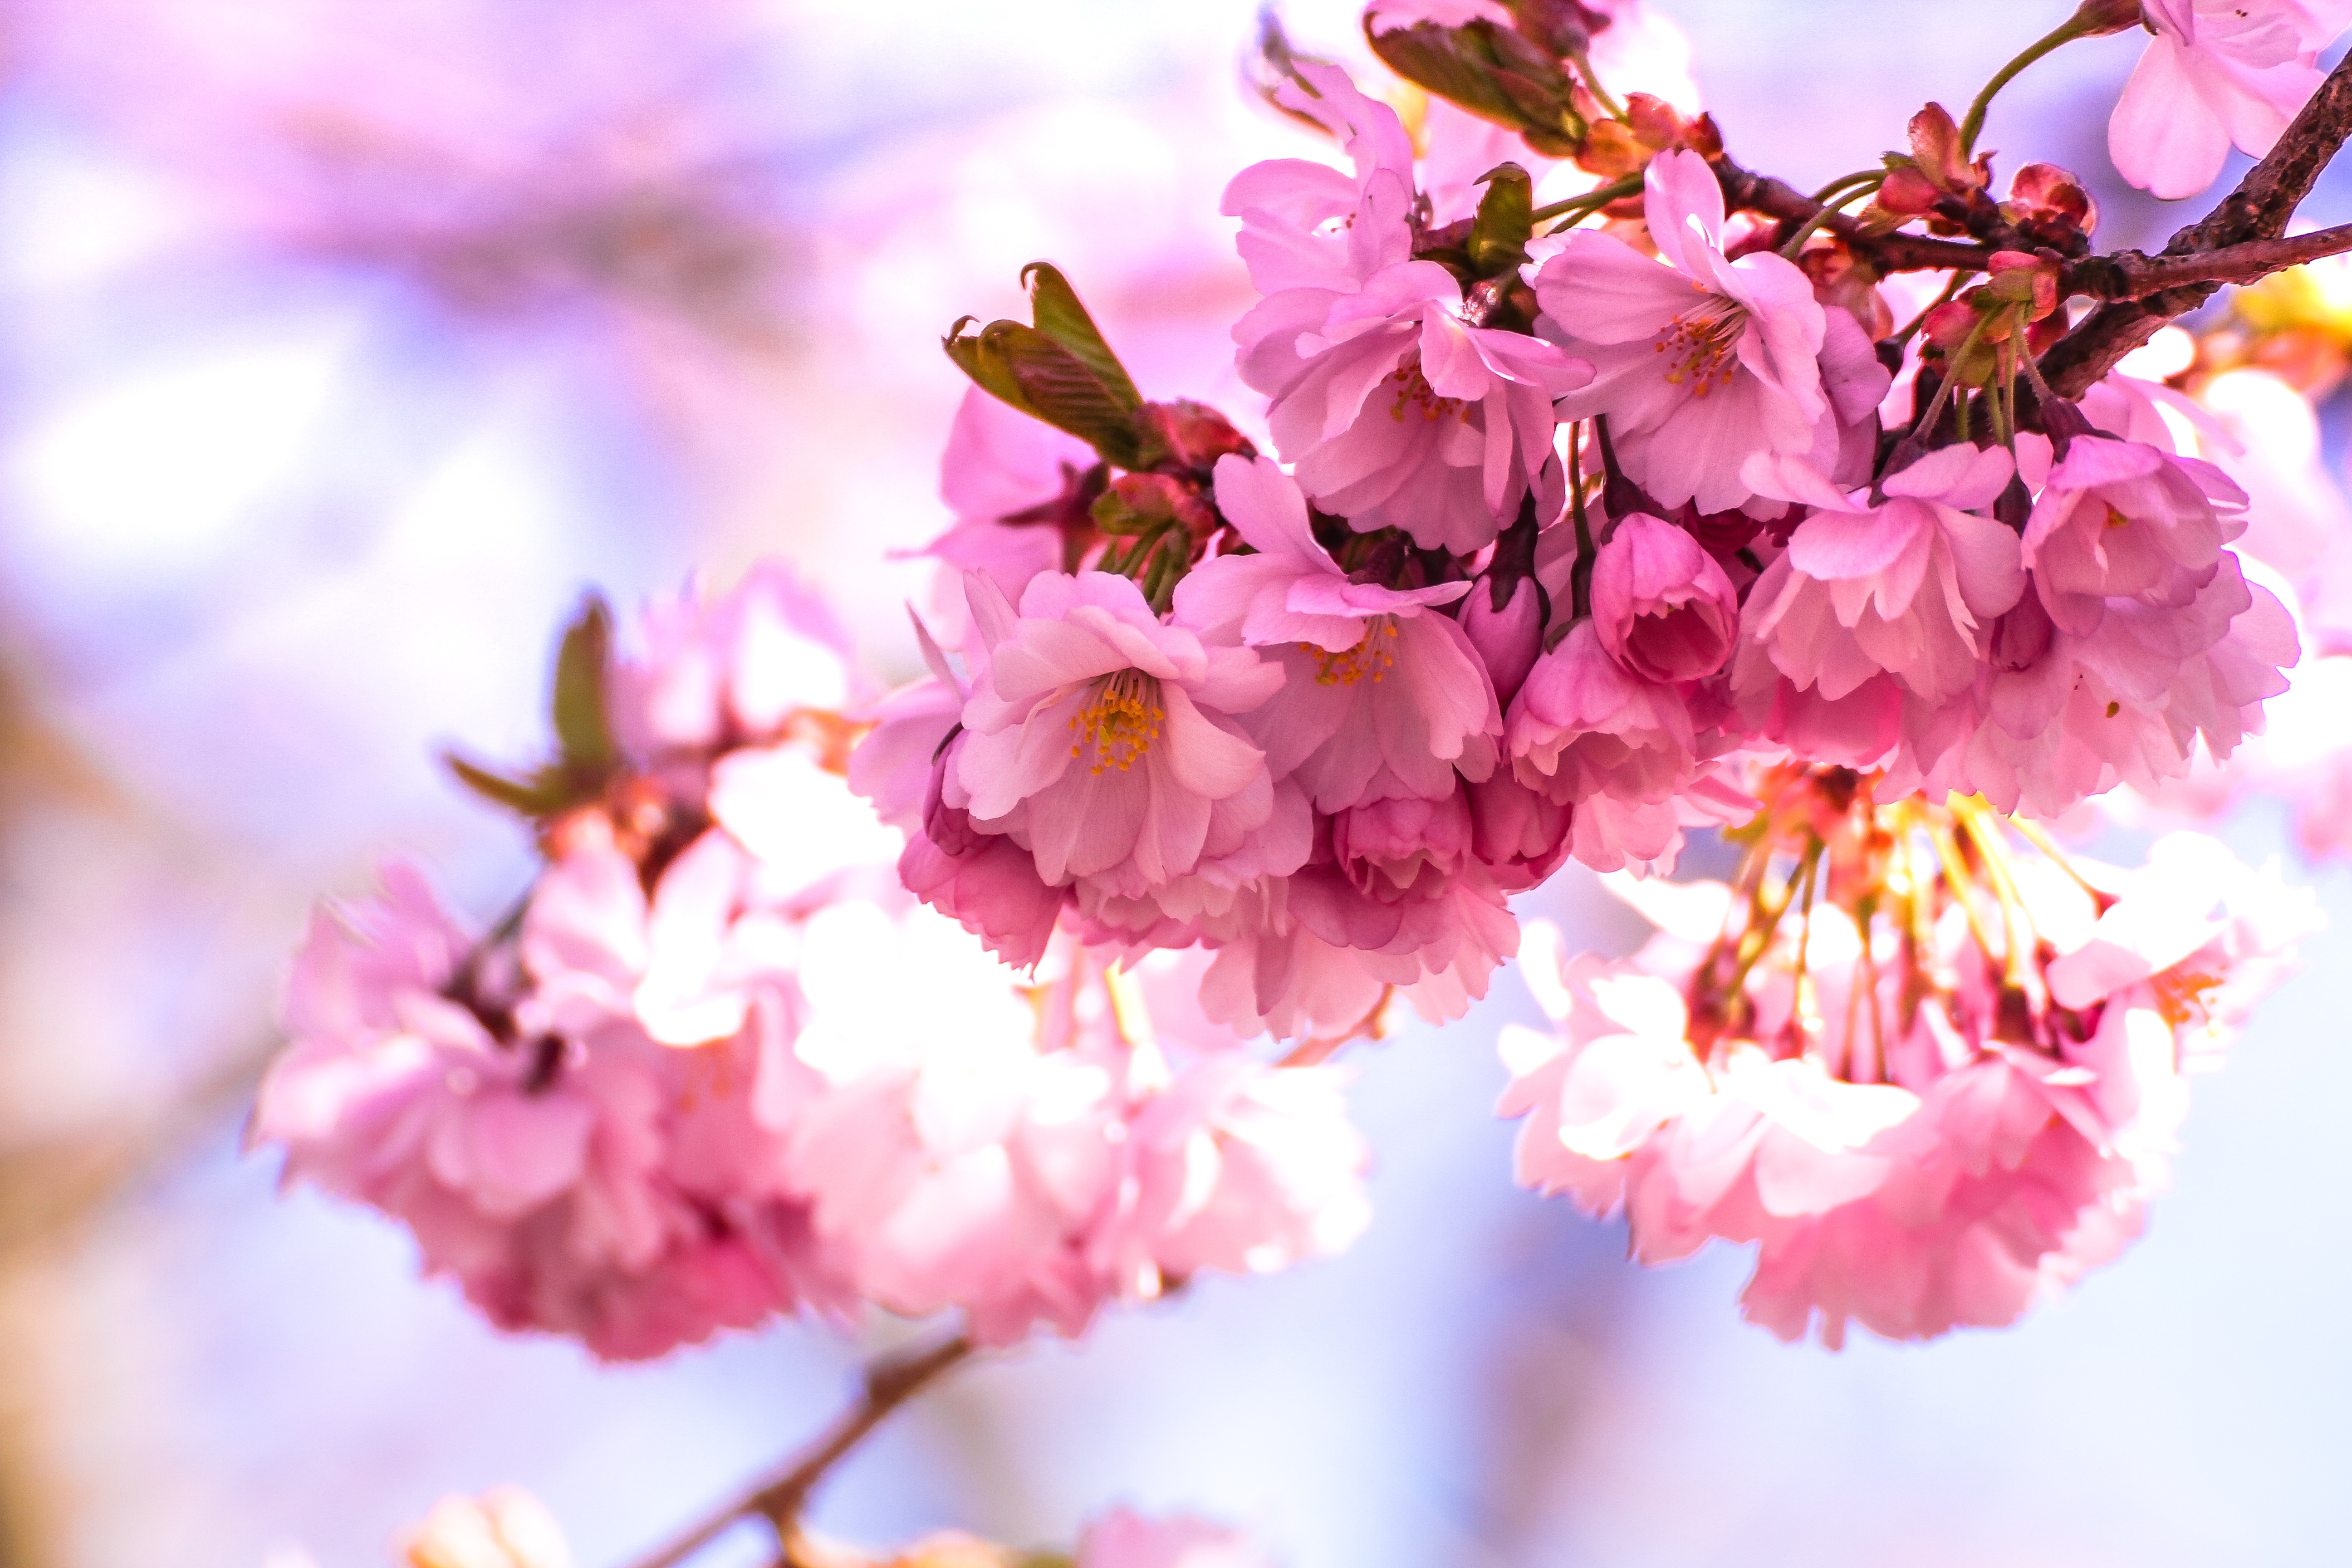
bloom, blossom, blur, cherry blossom, close up, colorful, colourful, flora, floral, flowers, hd wallpaper, nature, pink, spring summer